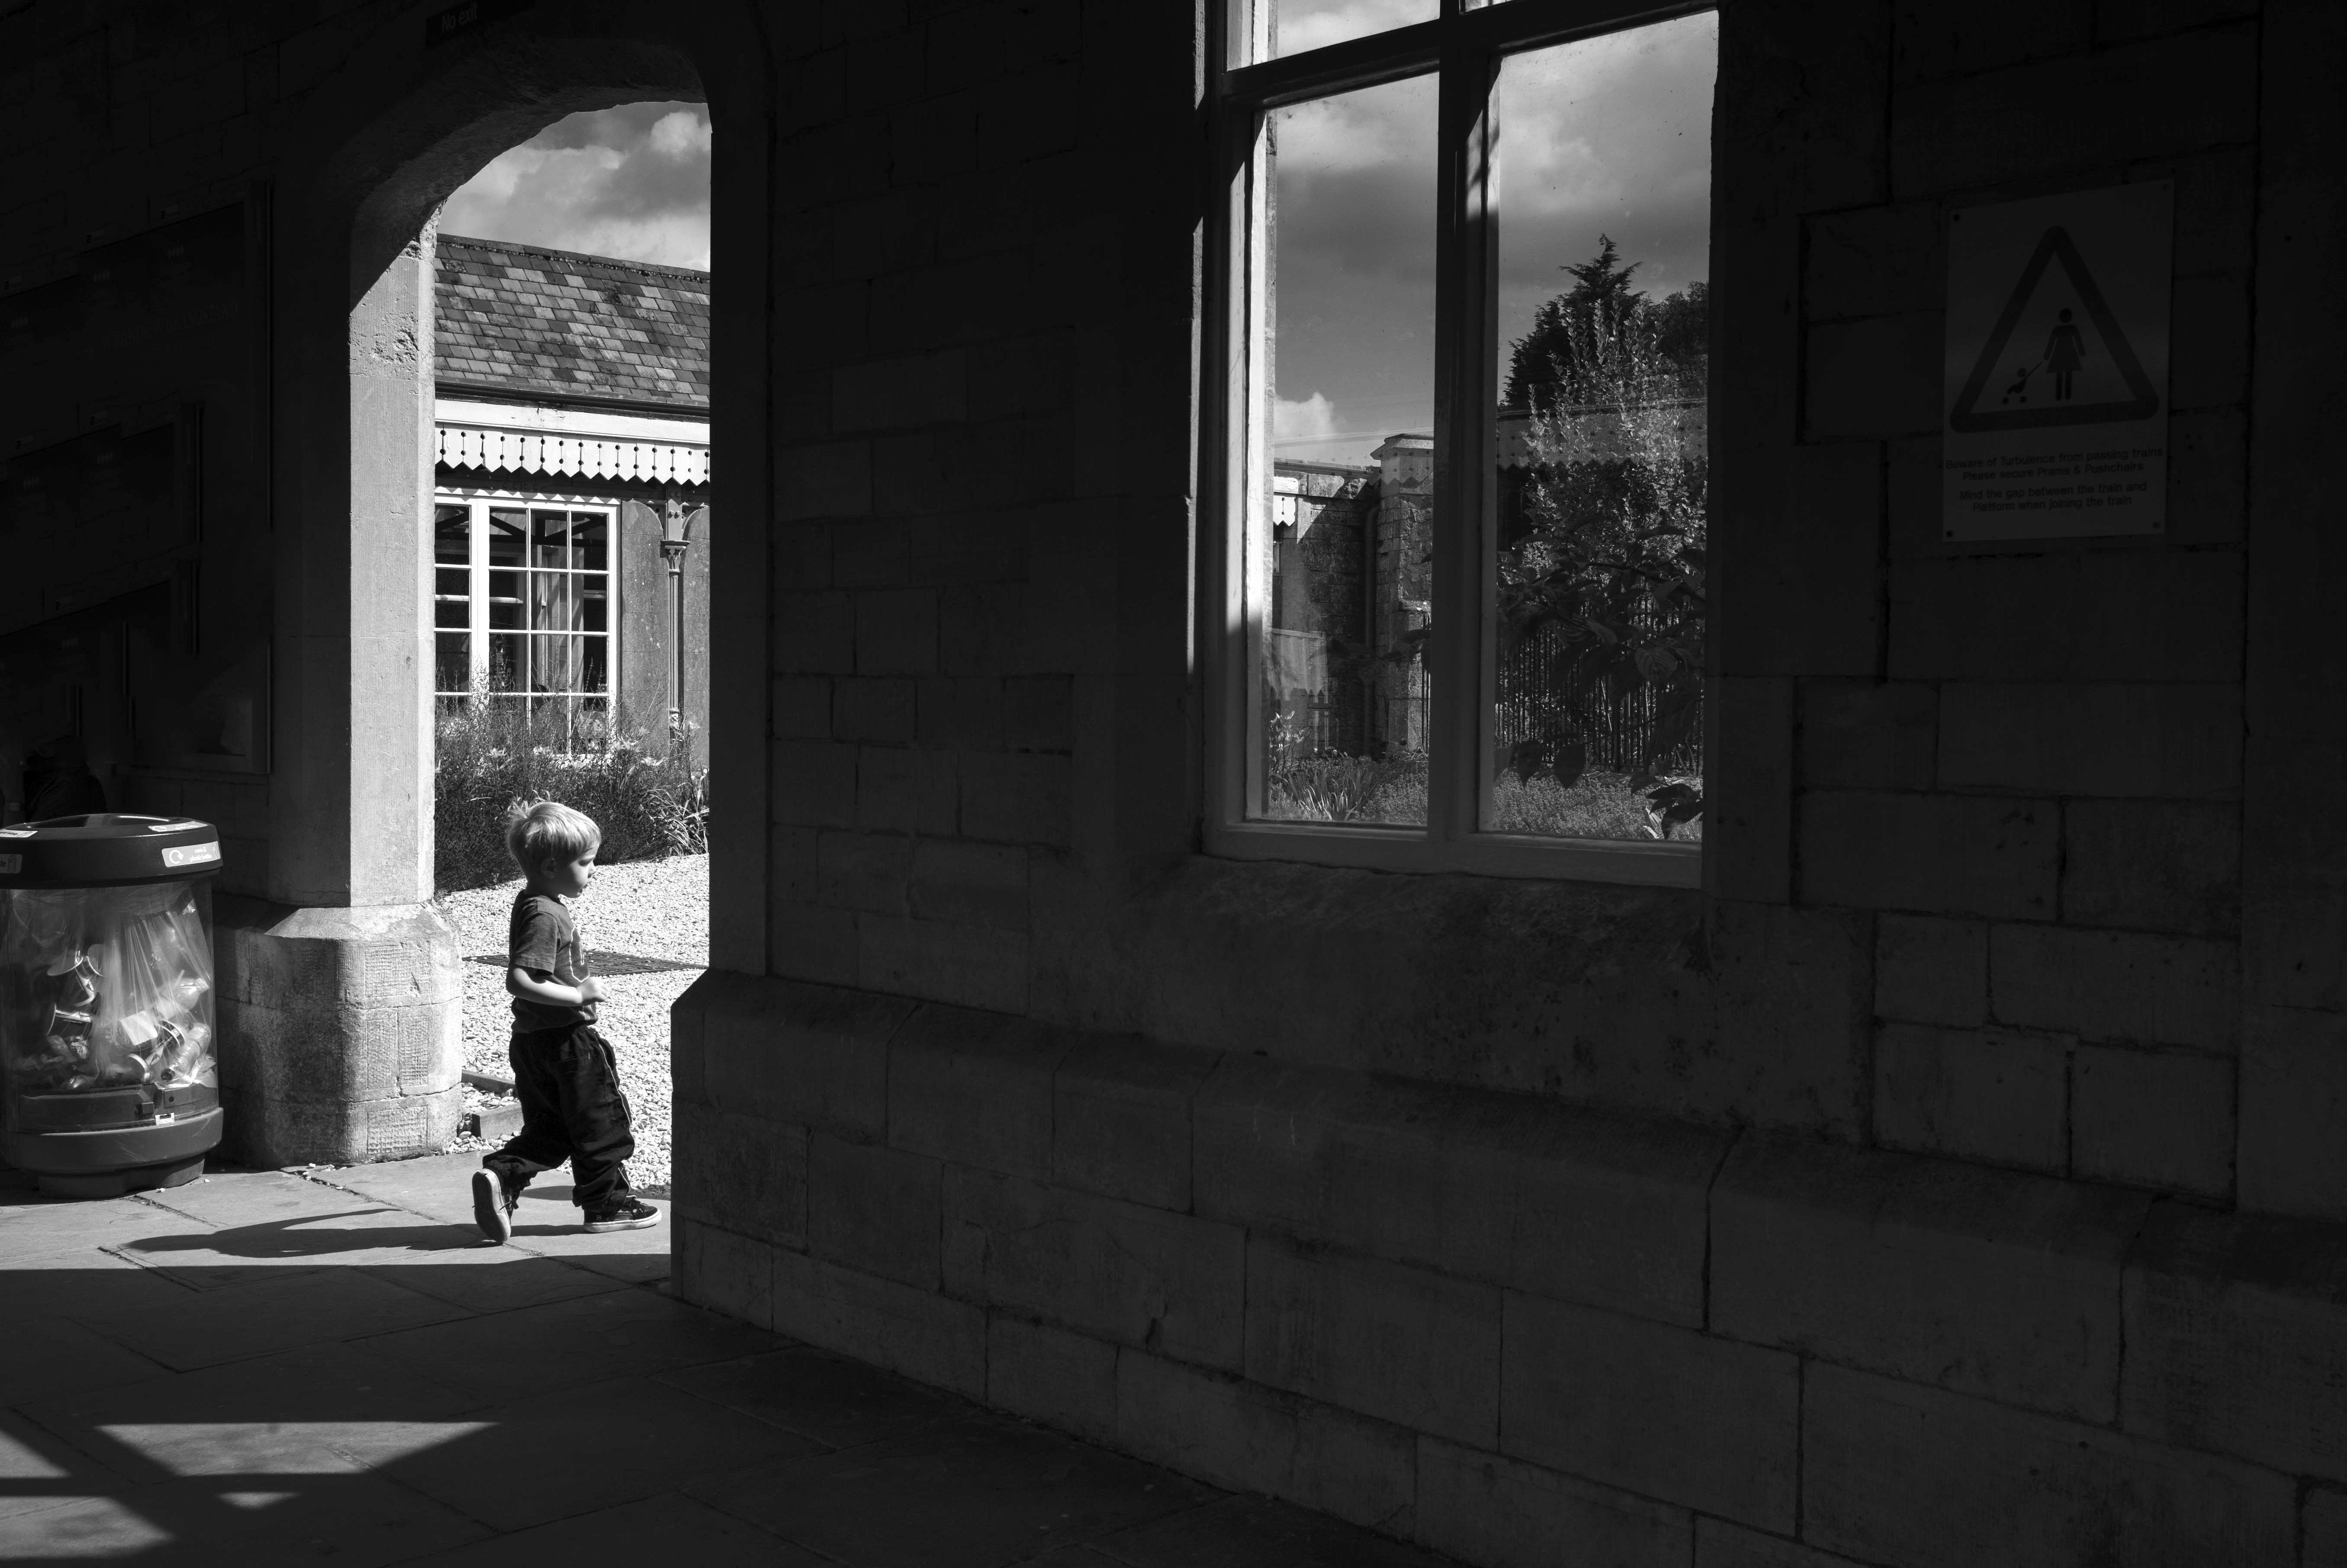
light, black and white, road, white, street, night, photography, house, window, alley, wall, shadow, darkness, black, monochrome, lighting, streetphotography, bw, photograph, stphotographia, shape, streetpics, artinbw, dakohuang, monochrome photography, film noir